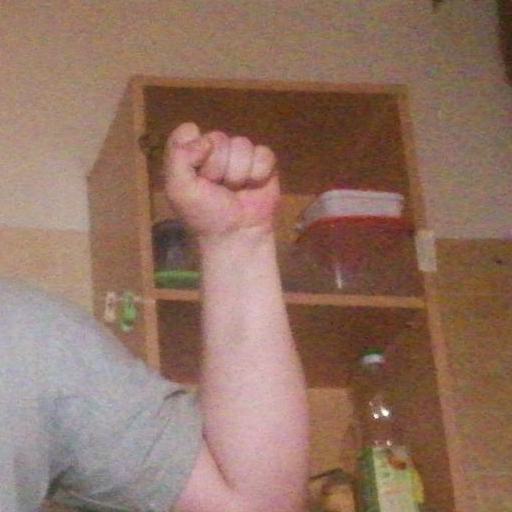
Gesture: fist